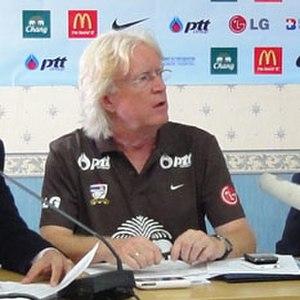
Winfried « Winnie » Schäfer, né le 10 janvier 1950 à Mayen, est un footballeur allemand devenu entraîneur.